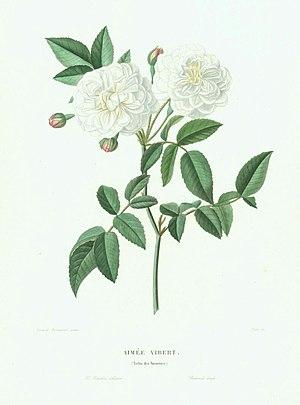
Rose Noisette 'Aimée Vibert'.
‘Aimée Vibert’ est un cultivar de rosier de Noisette obtenu en 1828 par le rosiériste français Vibert, issu du croisement rosier de Noisette ‘Champney's Pink Cluster’ x Rosa sempervirens. C'est un rosier grimpant remontant toujours fort répandu, car ses roses en forme de pompons éclatent de couleur sur un mur ou une pergola. Il doit son nom à la fille de l'obtenteur.